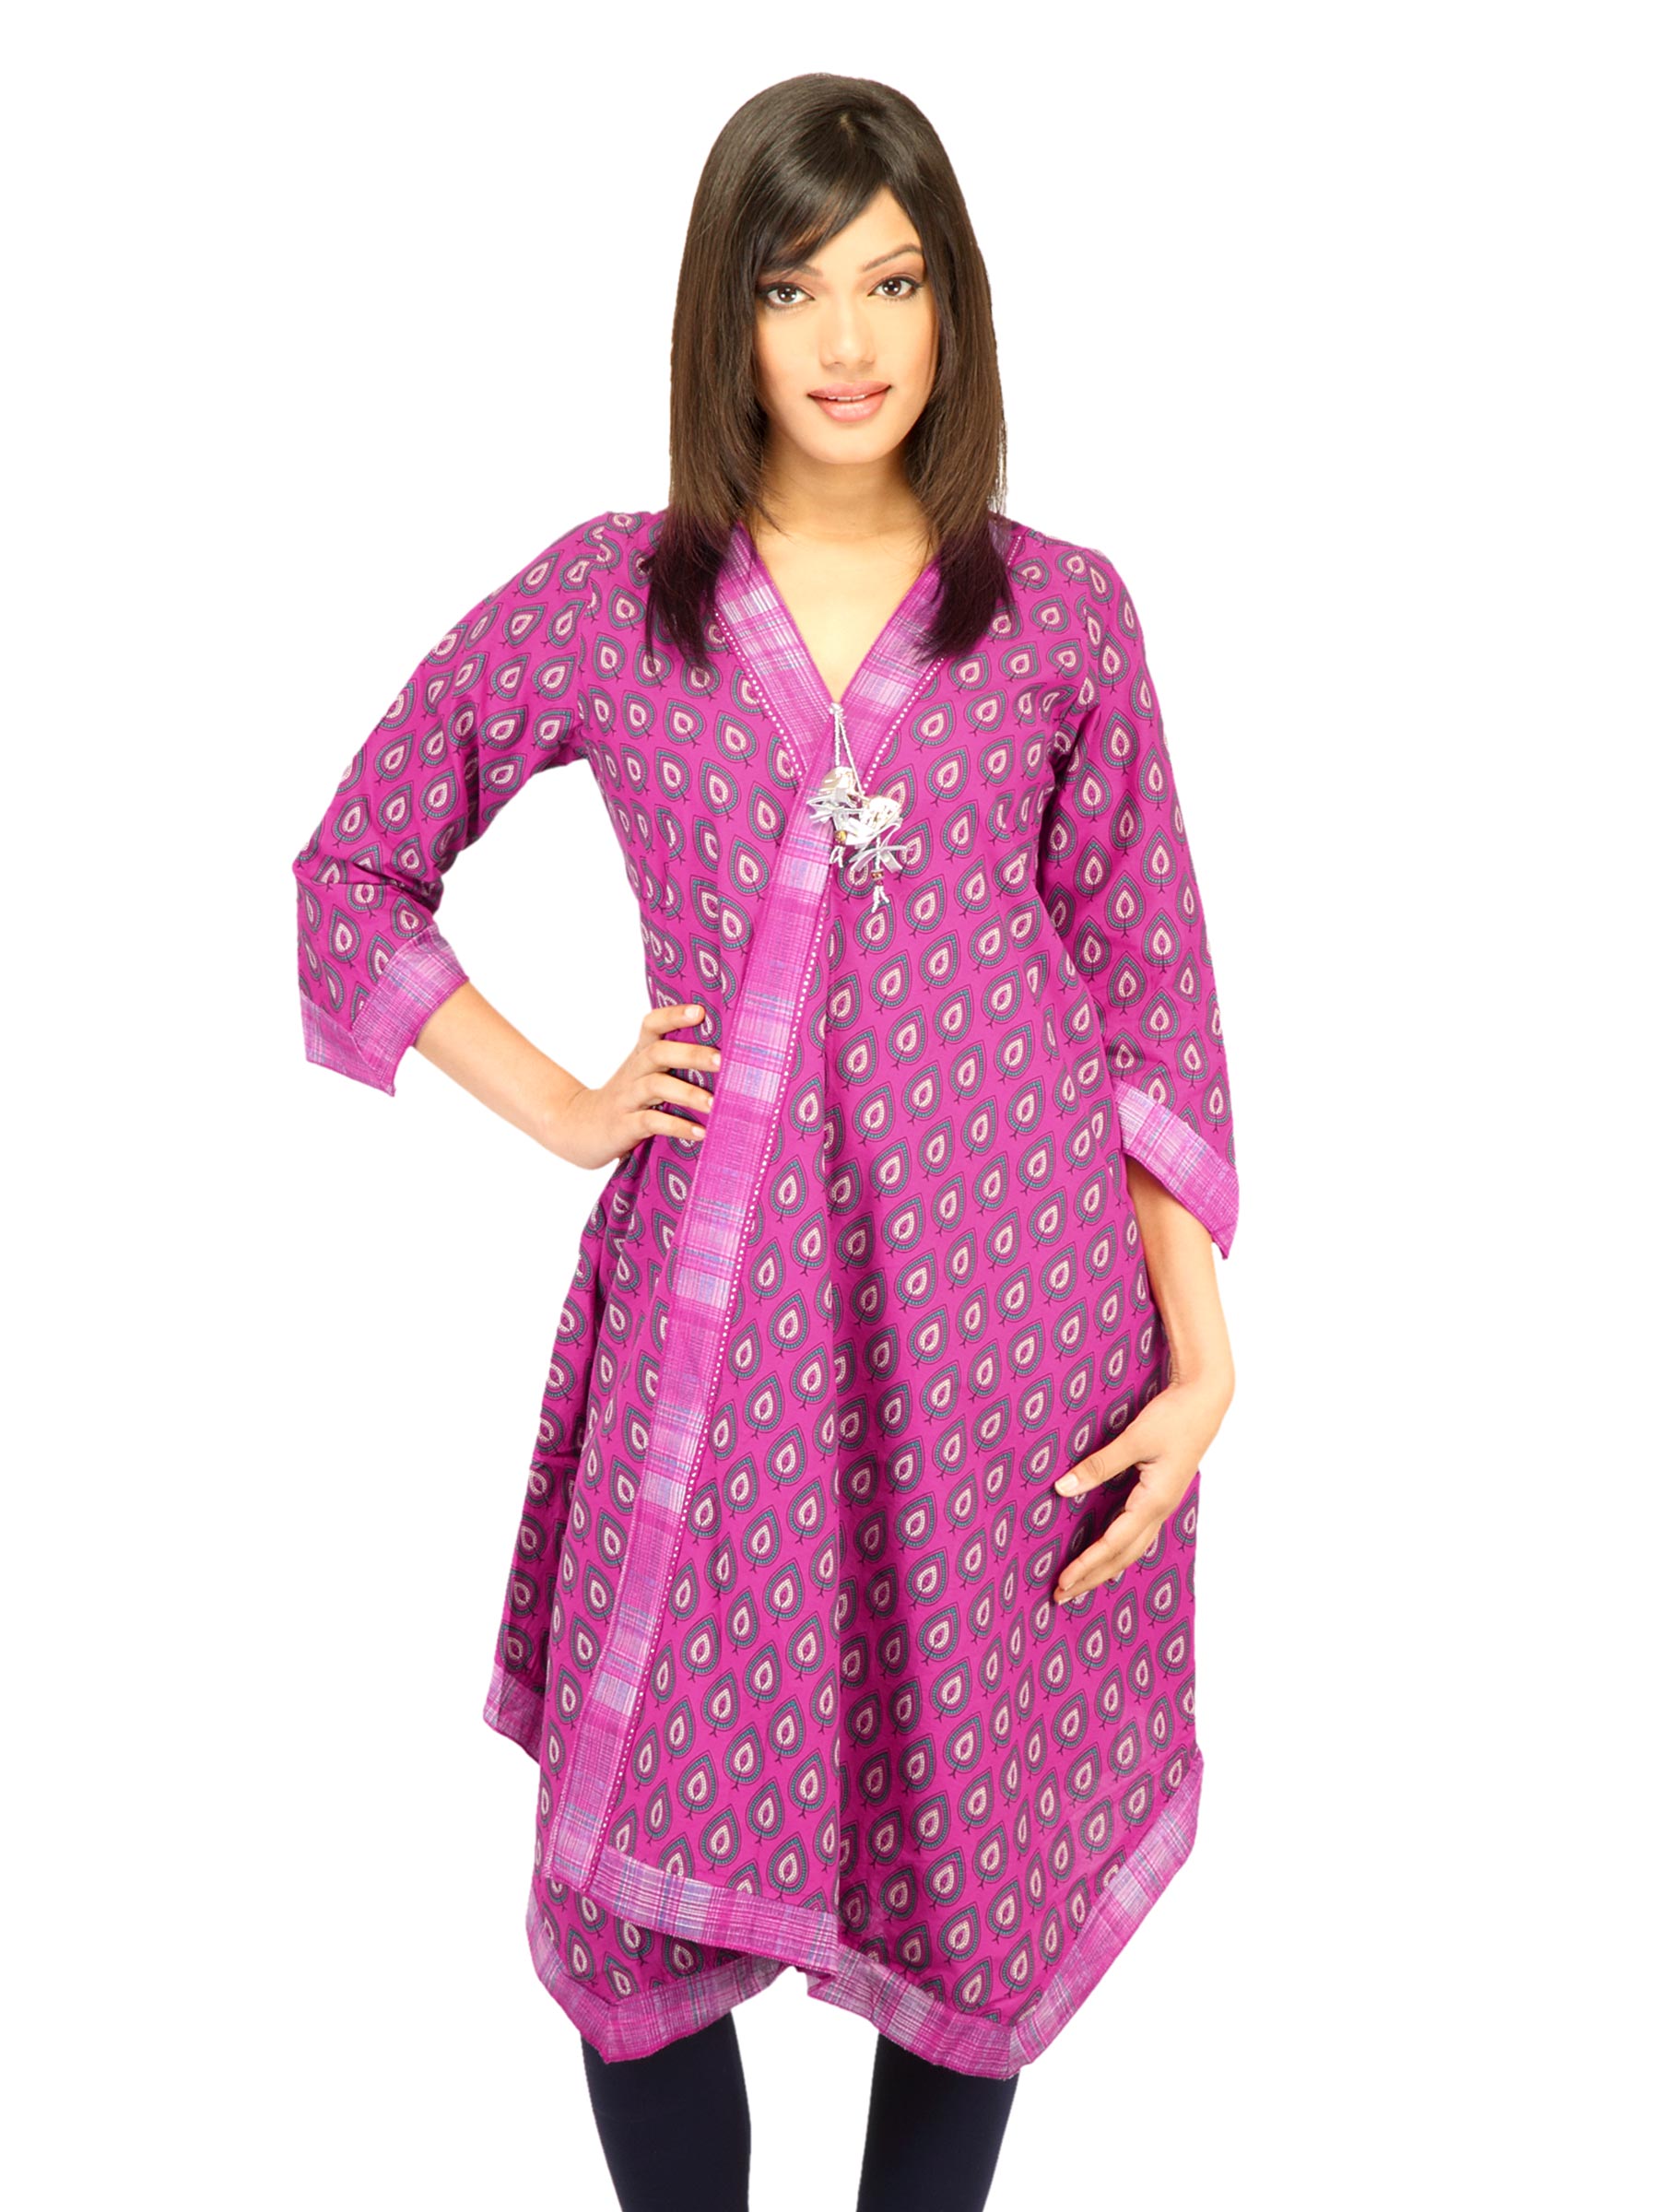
BIBA Women Printed Pink Kurta
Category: Apparel / Topwear / Kurtas
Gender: Women
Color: Pink
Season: Fall 2011
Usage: Ethnic